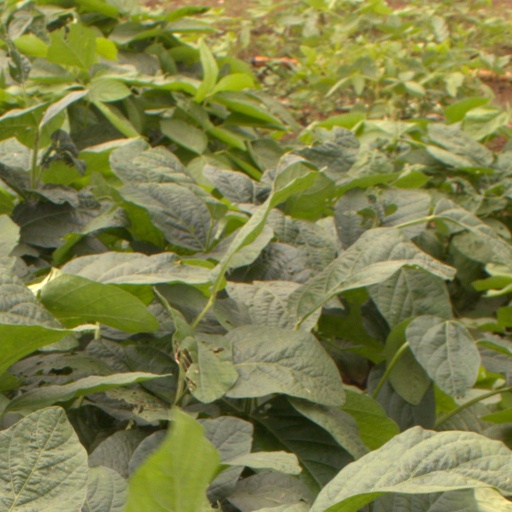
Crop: soybean